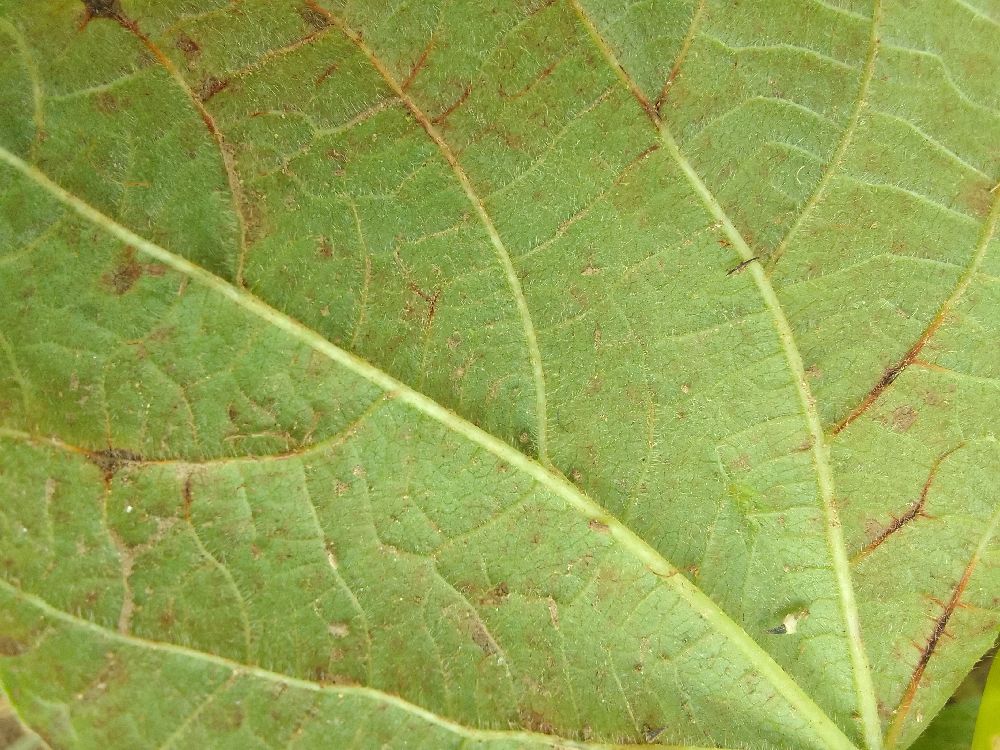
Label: anthracnose